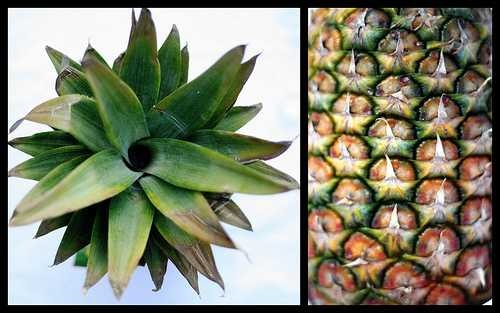
Label: Pineapple